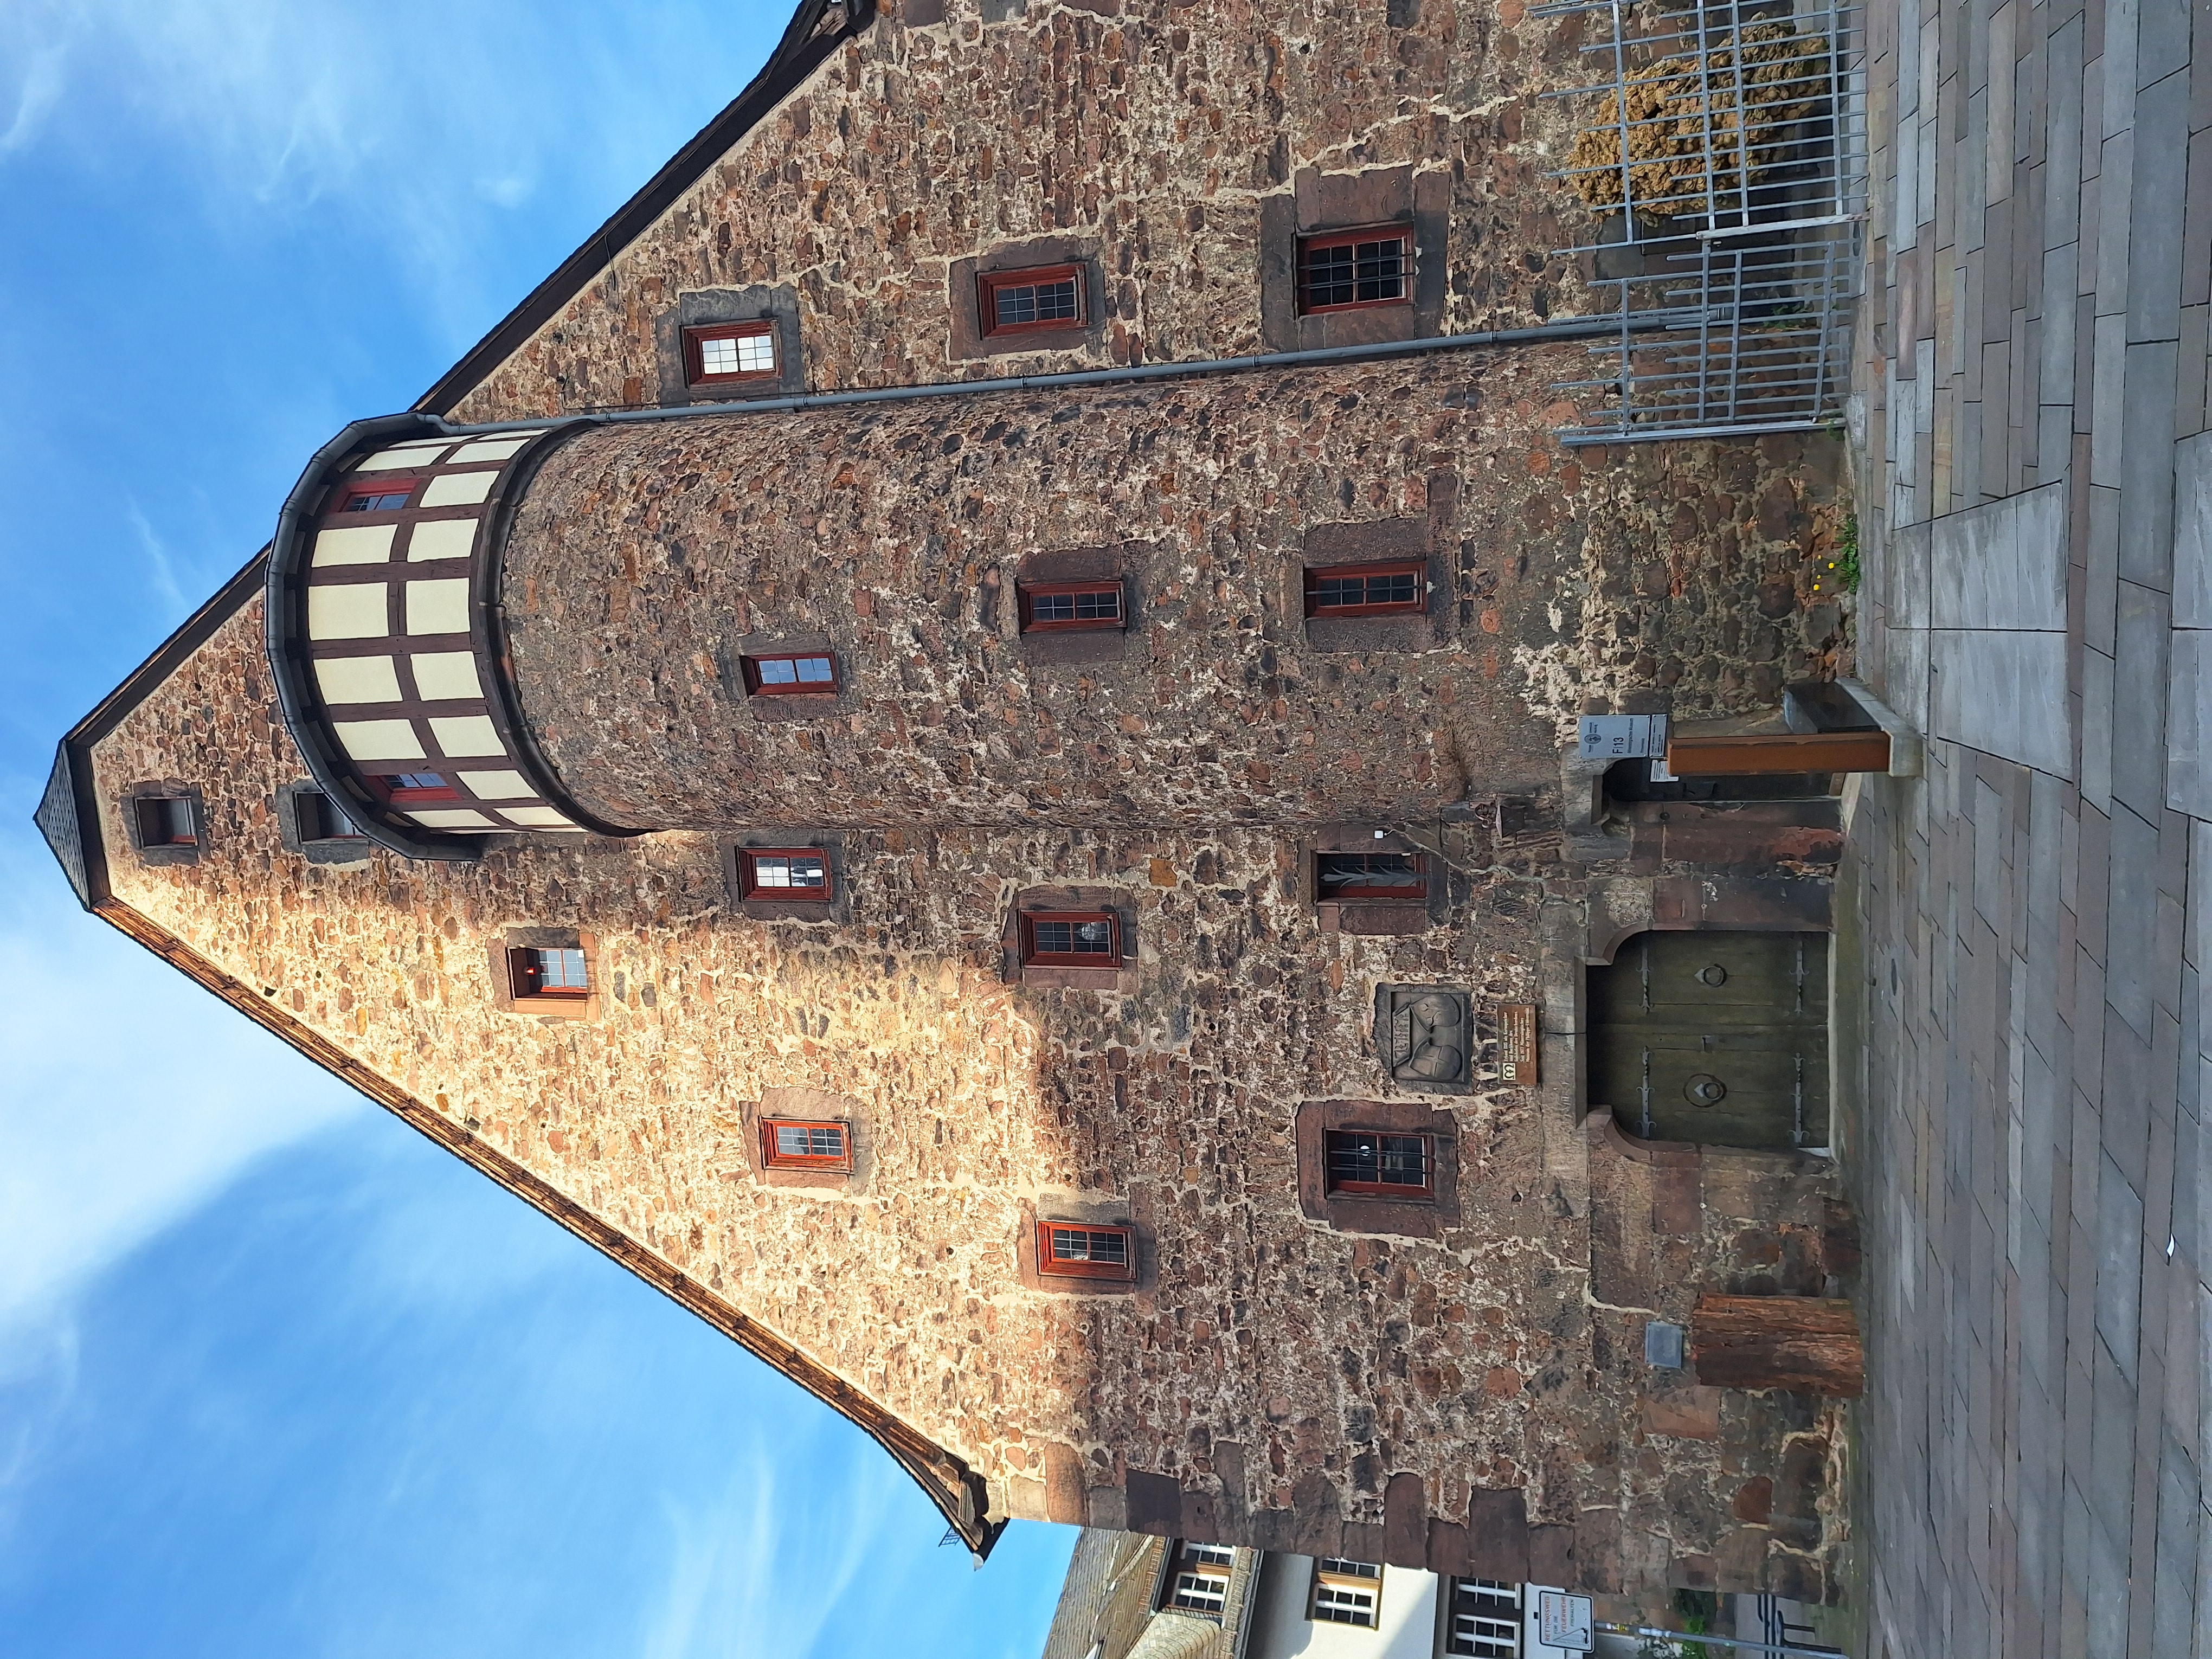
Building: Mineralogisches Museum